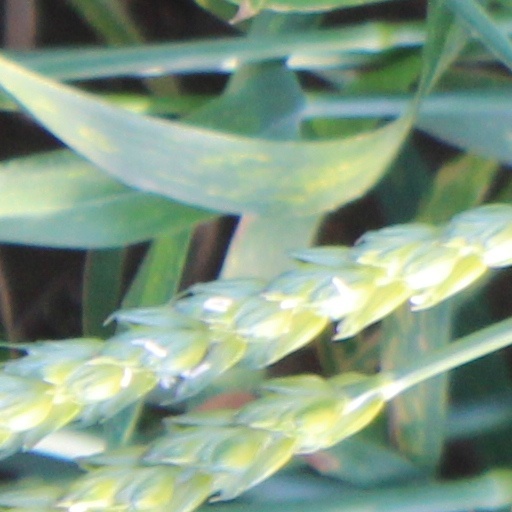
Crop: wheat